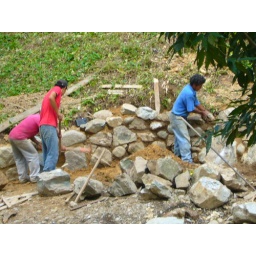
Building the stone wall in the down river yard